Blasius Höfel

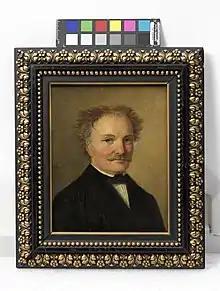

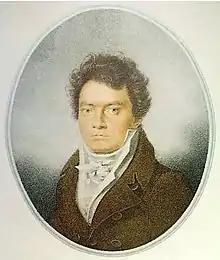

Blasius Höfel (27 May 1792 – 17 September 1863) was an Austrian copper engraver.